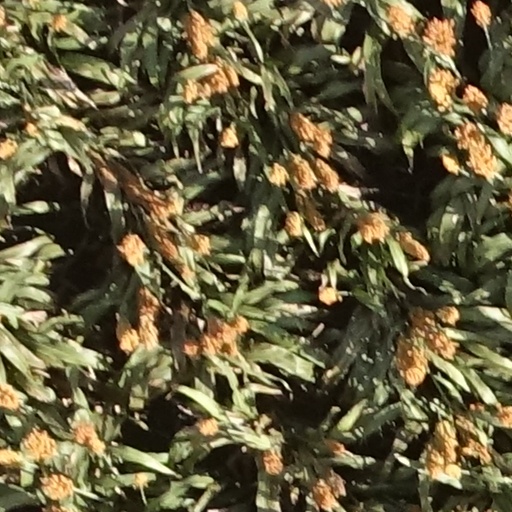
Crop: sorghum